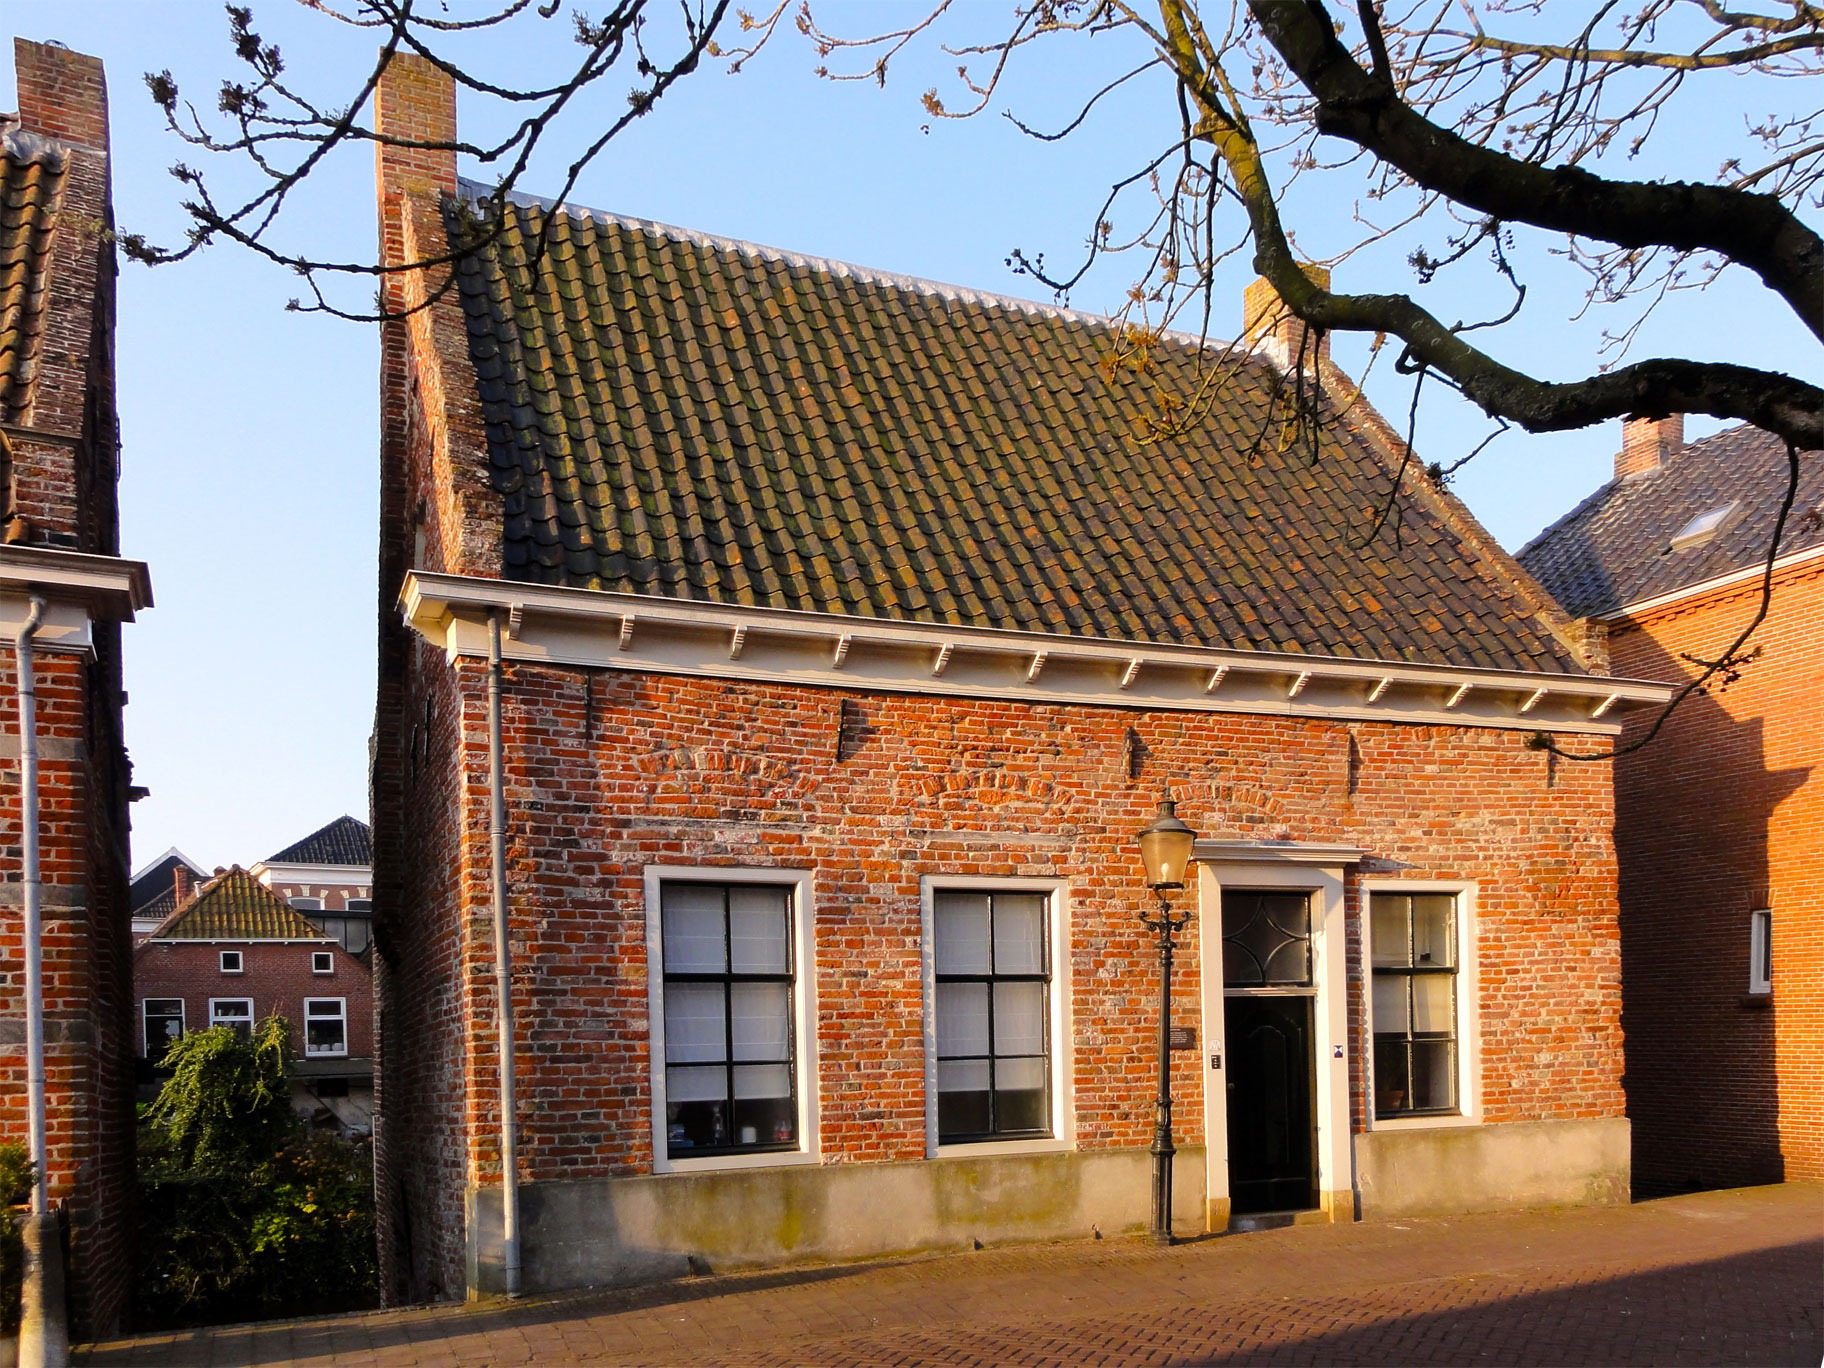
architecture, sky, house, sidewalk, roof, building, cobblestone, home, cottage, facade, property, brick, outside, netherlands, clouds, estate, neighbourhood, residential area, appingedam, house home